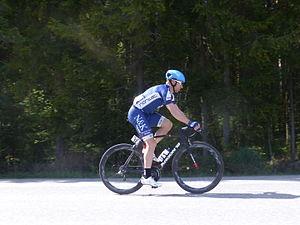
Daniel Holm Foder est un coureur cycliste danois, devenu ensuite directeur sportif.